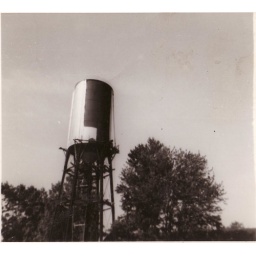
&amp;quot;Water tower being painted by Clarence Wagar&amp;quot;. Deseronto's black water tower, being painted white.